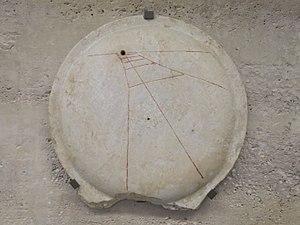
Cadran solaire vertical. Délos, près du sanctuaire d'Apollon, Grèce. Vers 150-75 av. J.-C. Musée du Louvre.
Un cadran antique est un cadran solaire qui était en usage dans l'Antiquité. Il était tracé suivant l'usage de l'époque en heures temporaires.